Radha Vallabh Temple, Vrindavan

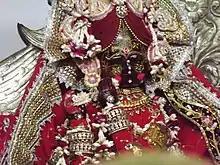
Radha Vallabhlal idol

According to popular legend, the deity Radhavallabh was never made by any sculptor. The deity was given to a devotee named Atmadev by Shiva himself because of his arduous devotion and prayers. The Hith Harivansh Mahaprabhu lived 31 years in place called Devavan. In the 32nd year of his age, he left for Vrindavan. On his way to Vrindavan, he was ordered by goddess Radha herself to marry the daughters of Atmadev and took the idol of Radha Vallabhji to Vrindavan with them. As ordered, Hith Harivansh Mahaprabhu married the daughters of Atmadev and Atmadev gifted the idol of Radhavallabh ji to his daughters and Harivansh Mahaprabhu on their marriage.